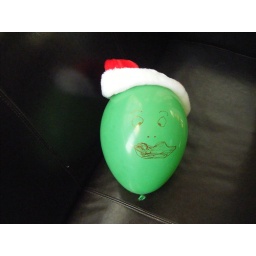
2. Sprouty sees owls white feathers rustling in the wind from the window